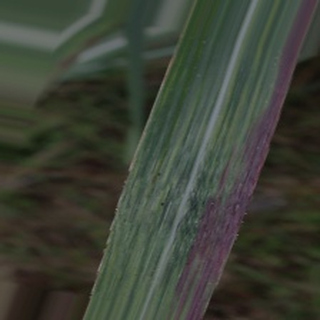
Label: sugarcane_bacterial_blight